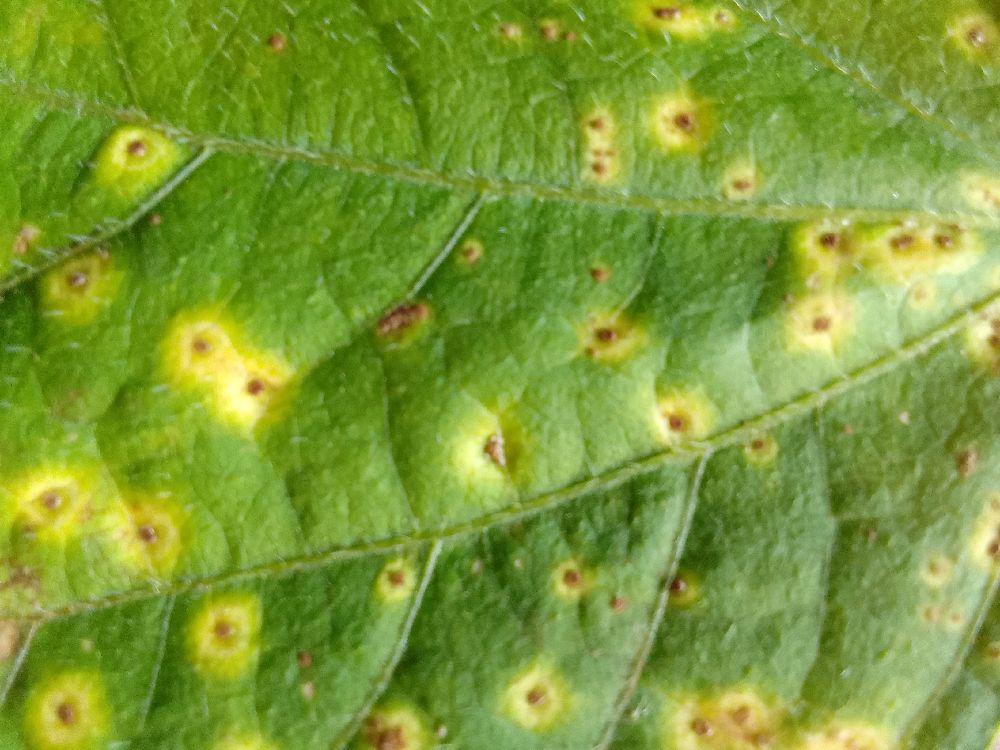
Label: rust